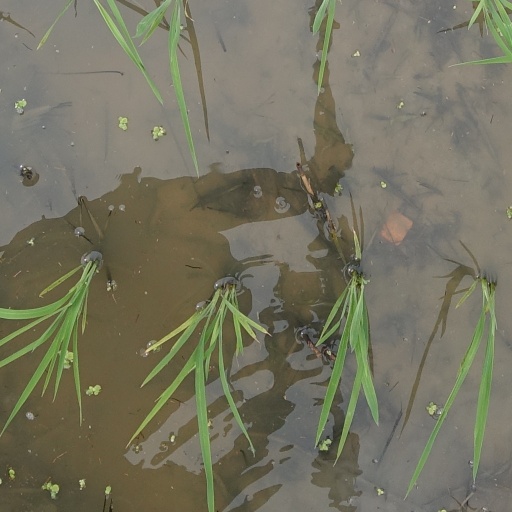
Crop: rice